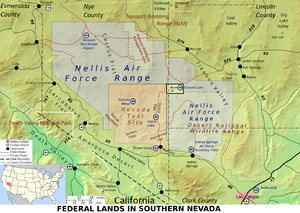
Area 51 / Projekter i dag
Kort over Nellis Air Force Range, som inkluderer Area 51.
Area 51 er den folkelige benævnelse for Groom Lake-basen, der er beliggende i det sydlige Nevada. Selve basen er beliggende inden for Nevada Test and Training Area dybt inde i et afspærret område. Basen er hjemsted for test og udvikling af nogle af USAs mest avancerede militære systemer, primært fly.